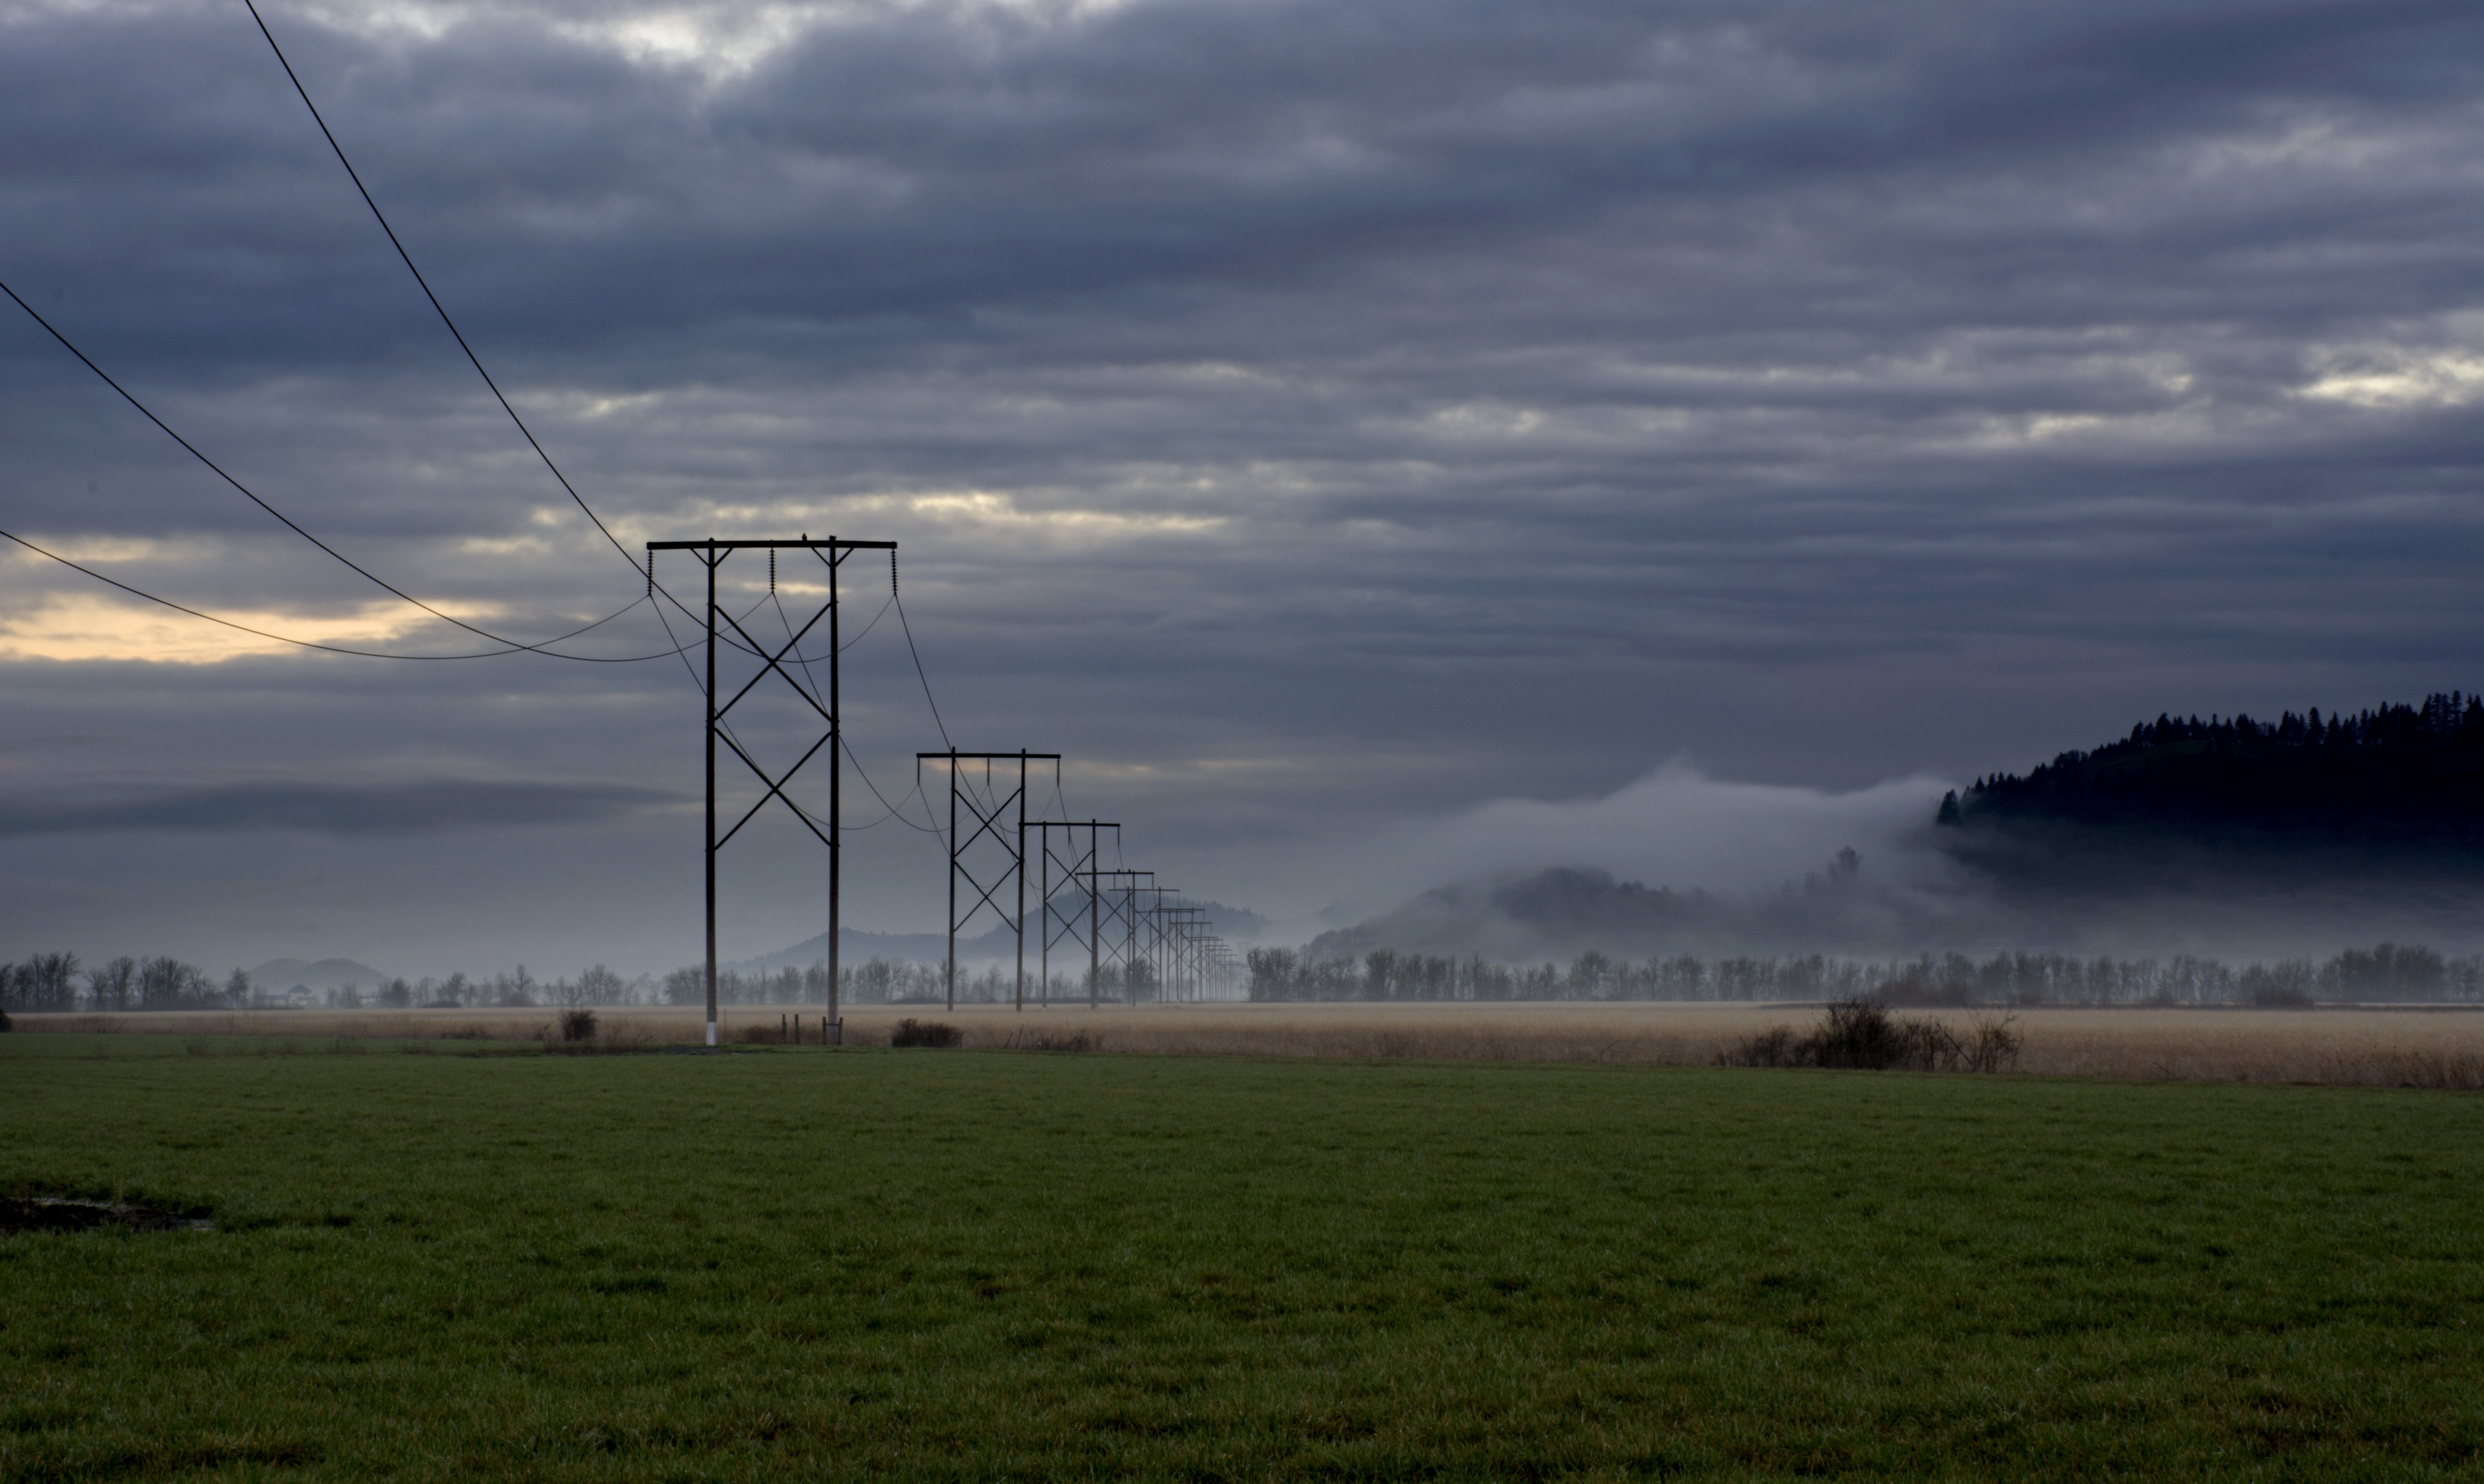
man, landscape, nature, horizon, light, cloud, sky, technology, fog, field, prairie, sunlight, morning, wind, dawn, country, cable, dusk, rural, line, distance, tower, equipment, weather, industrial, industry, intersection, electricity, plain, energy, long, hills, power, clouds, wind farm, wires, scene, quiet, electric, connection, away, wiring, far, supply, voltage, rural area, transmission tower, meteorological phenomenon, atmospheric phenomenon, atmosphere of earth, outdoor structure, electrical supply, overhead power line